Episcopal polity

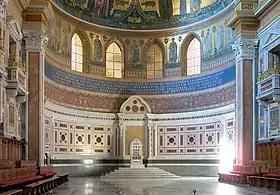
The chair (cathedra) of the Bishop of Rome (Pope) of the Catholic Church in the Archbasilica of St. John in Lateran in Rome, Italy, represents his episcopal authority.

An episcopal polity, also known as episcopalianism, is a hierarchical form of church governance in which the chief local authorities are called bishops. The word "bishop" here is derived via the British Latin and Vulgar Latin term "*ebiscopus"/"*biscopus", . It is the structure used by many of the major Christian Churches and denominations, such as the Catholic, Eastern Orthodox, Oriental Orthodox, Church of the East, Anabaptist, Lutheran, and Anglican churches or denominations, and other churches founded independently from these lineages. Many Methodist denominations have a form of episcopal polity known as connexionalism.